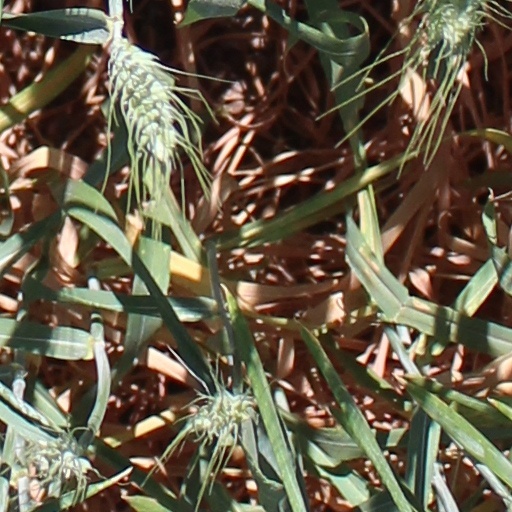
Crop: wheat